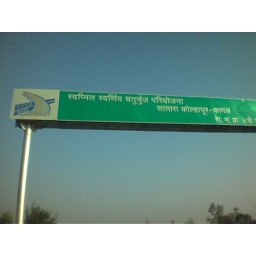
Now that's what the golden quadrilateral highway project is called in my Country.